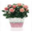
Label: rose